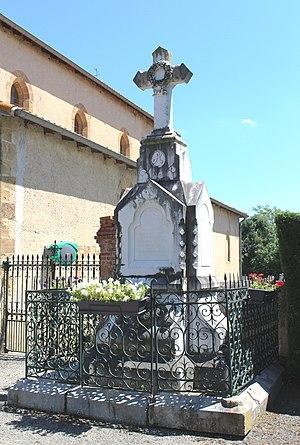
Croix de Guizerix (Hautes-Pyrénées)
Guizerix est une commune française située dans le département des Hautes-Pyrénées, en région Occitanie.